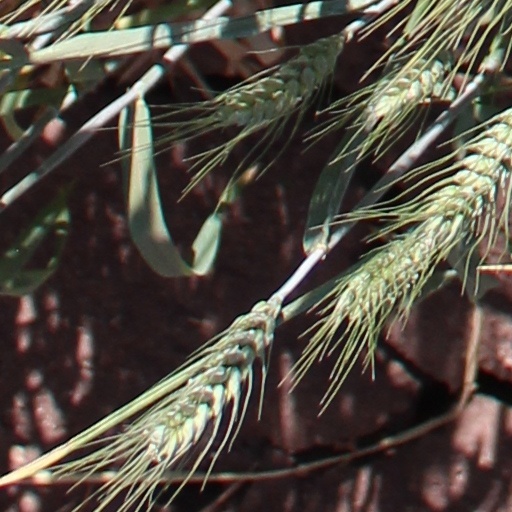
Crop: wheat